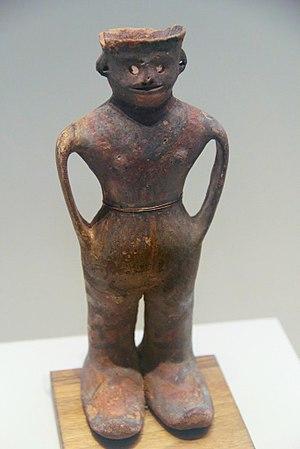
La culture de Siba est une culture chinoise de l'Âge du bronze. Elle est située dans le corridor du Hexi, entre les populations de l'Ouest qui apportaient la métallurgie du bronze et l'élevage du bétail et du cheval, et celles de l'Est, parmi lesquelles la culture de Qijia, sa voisine immédiate à l'est. Elle a aussi reçu des influences culturelles provenant de Chine centrale.
La Préhistoire de la Chine couvre, sur le territoire de la Chine actuelle, la période comprise entre environ 2,5 millions d'années, date de la première présence humaine présumée, et 1 500 ans av. J.-C., date locale de l'apparition de l'écriture.
La culture de Qijia est la première culture du Néolithique final qui effectue, en Chine, la transition avec l'Âge du bronze. Elle peut donc être considérée comme une culture de l'Âge du bronze. Elle se situe essentiellement au Gansu, à l'est du Qinghai et au sud du Ningxia. Johan Gunnar Andersson en a découvert le premier site à Qijiaping en 1923, alors qu'il cherchait vers l'ouest les origines de la culture de Yangshao. Sur les plans chronologique et culturel elle fait suite et hérite de la culture de Majiayao, culture qui comporte des objets de cuivre et de bronze, les plus anciens dans les territoires actuels de la Chine. Elle est en partie contemporaine de la culture de Xiajiadian inférieur, en Mongolie-Intérieure.